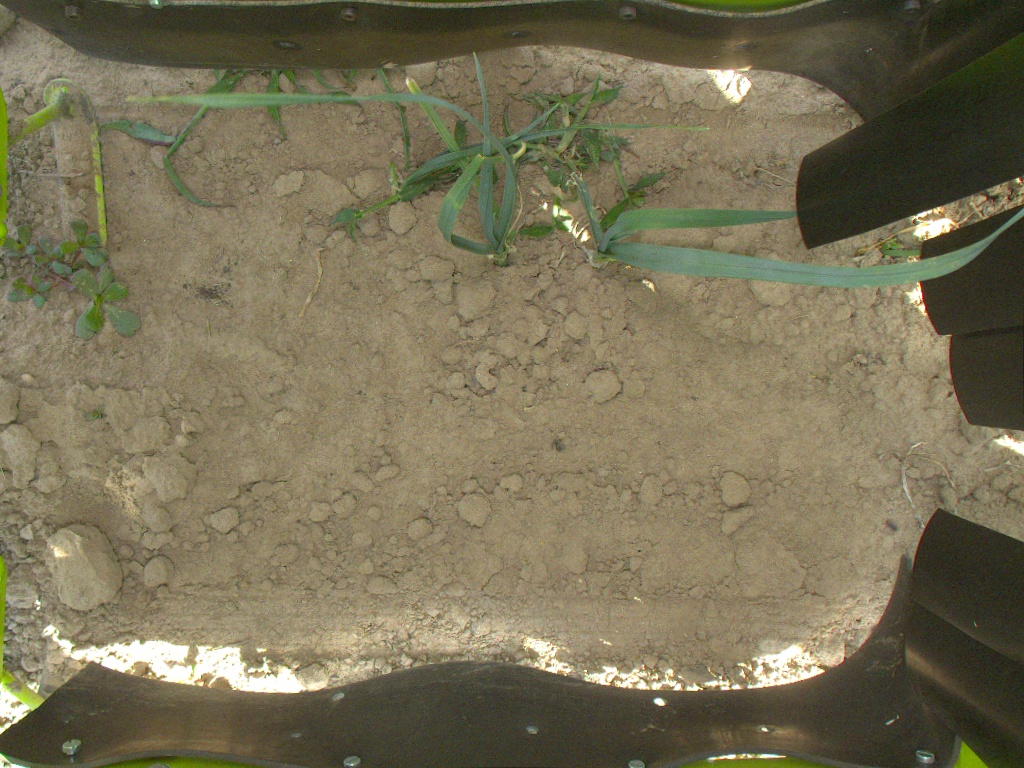
Crop: leek
Objects: leek, leek, stem_leek, stem_leek, leek, stem_leek